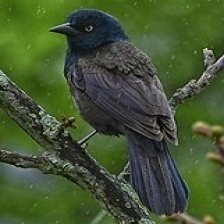
Species: COMMON GRACKLE
Scientific name: QUISCALUS QUISCULA